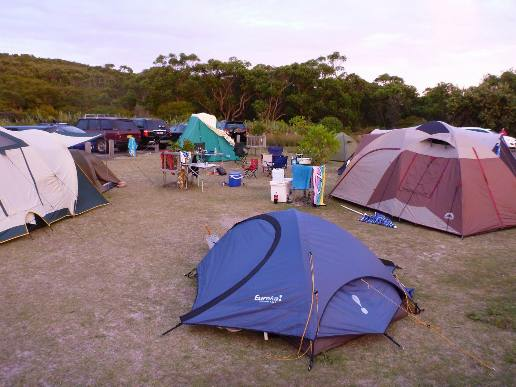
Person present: No